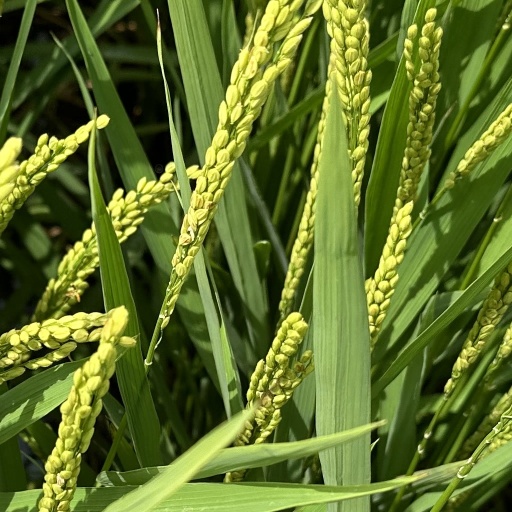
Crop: rice